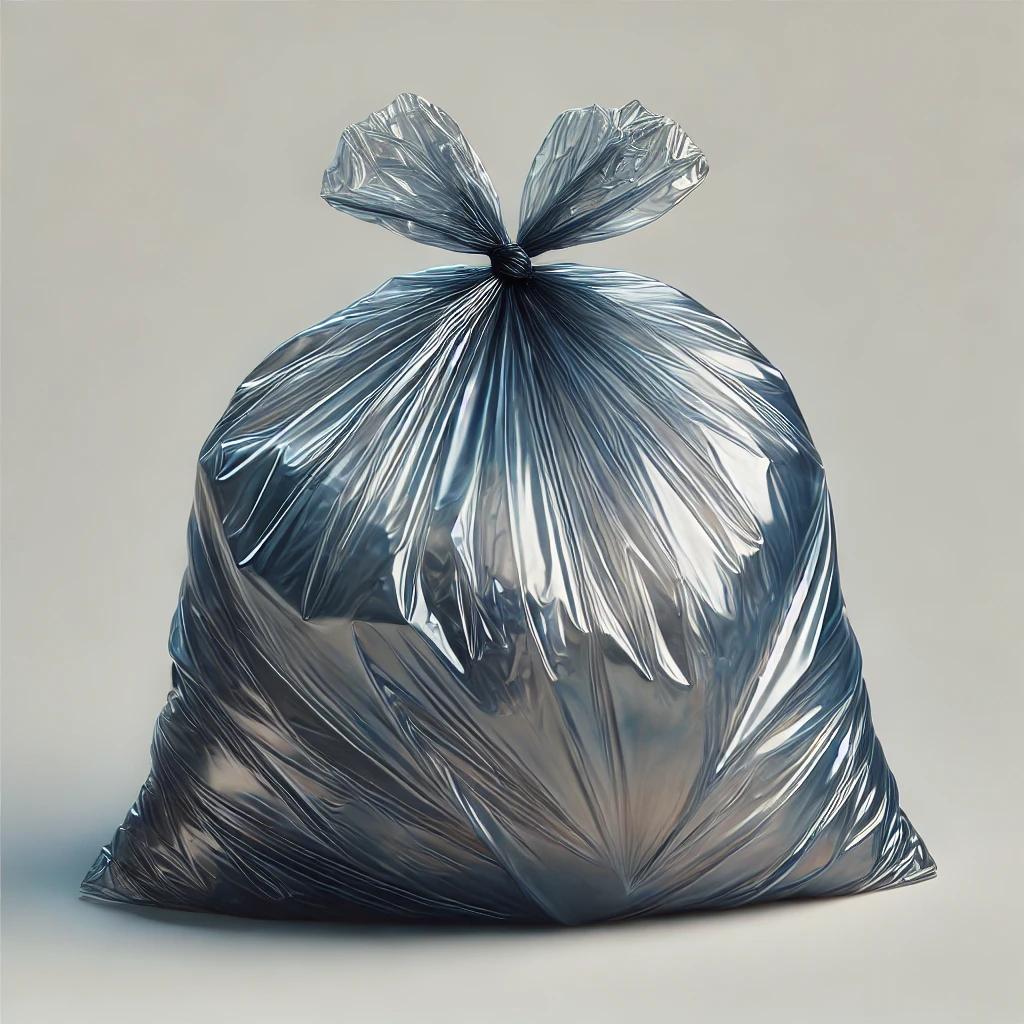
Etiqueta: plástico